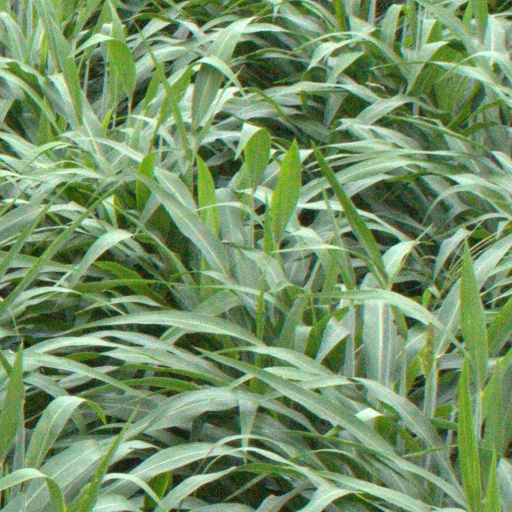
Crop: sorghum